Tony Knowles (snooker player)

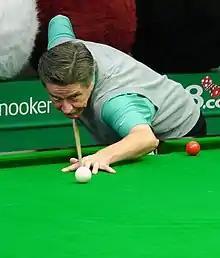
Cliff Thorburn playing snooker

He won only one match in four tournaments between the 1982 International Open and the 1983 World Snooker Championship. At the World Championship, he progressed to the semi-finals by defeating Miles, Reardon (the second seed), and Tony Meo. In the semi-final he led Cliff Thorburn 15–13 before losing 15–16 in the after Thorburn the final and went on to take the frame. He moved to fourth place in the 1983/1984 world rankings.